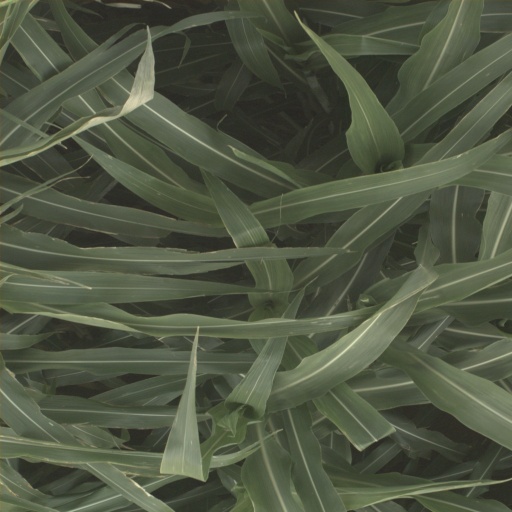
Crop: sorghum